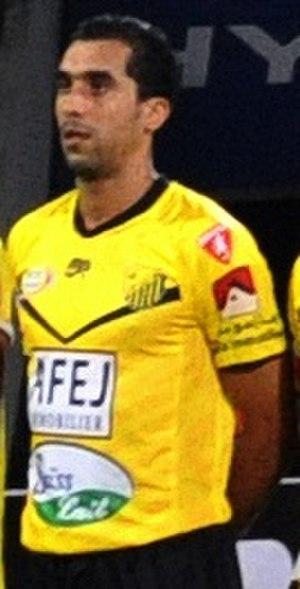
Hamza Abourazzouk est un footballeur international marocain né le 16 juin 1986 à Casablanca. Il évolue depuis l'été 2017 au poste d'attaquant à la JS Massira.